Fluorescent lamp

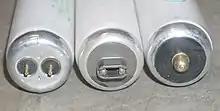
T12 fluorescent tubes. The first two are rapid start, (for "tombstone" and socket holders respectively) while the third is an instant-start lamp. The instant-start has a characteristic, rounded, single pin, for plugging into the spring-loaded socket holders.

Before the 1960s, four-pin thermal starters and manual switches were used. A glow switch starter automatically preheats the lamp cathodes. It consists of a normally open bi-metallic switch in a small sealed gas-discharge lamp containing inert gas (neon or argon). The glow switch will cyclically warm the filaments and initiate a pulse voltage to strike the arc; the process repeats until the lamp is lit. Once the tube strikes, the impinging main discharge keeps the cathodes hot, permitting continued electron emission. The starter switch does not close again because the voltage across the lit tube is insufficient to start a glow discharge in the starter.